Lotus 102

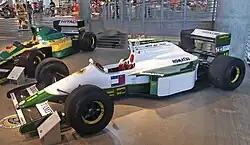
Lotus 102B

The Lotus 102B was Team Lotus's entry to the 1991 season. Despite having over 800 new components incorporated the new car was not sufficiently different from the 102 to justify a new type designation. This continued the precedent set by Lotus 30 years previously, whereby the Type 25 was almost completely redesigned, but was still designated the 25B.